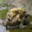
Label: frog